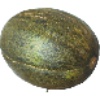
Label: melon_piel_de_sapo